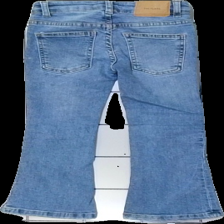
View: back
Type: Jeans
Category: Children
Brand: Zara
Colors: Blue, Orange, Beige
Material: 100% bomull
Pattern: Other
Cut: Tight
Size: 116
Season: All
Holes: Minor
Damage: slitet och smutsigt
Damage location: bottom center
Price range: <50
Recommended usage: Reuse
Description: bootcut jeans med flare model
Comment: tight passform upptill och utsvängd form nertill